Winter Gardens, Blackpool

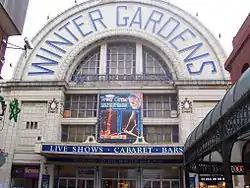
Winter Gardens

The Winter Gardens is a large entertainment complex in Blackpool, Lancashire, England, which includes a theatre, ballroom and conference facilities. Opened in 1878, it is a Grade II* listed building, operated by Blackpool Entertainment Company Limited on behalf of Blackpool Council, which purchased the property from Leisure Parcs Ltd as part of a £40 million deal in 2010.